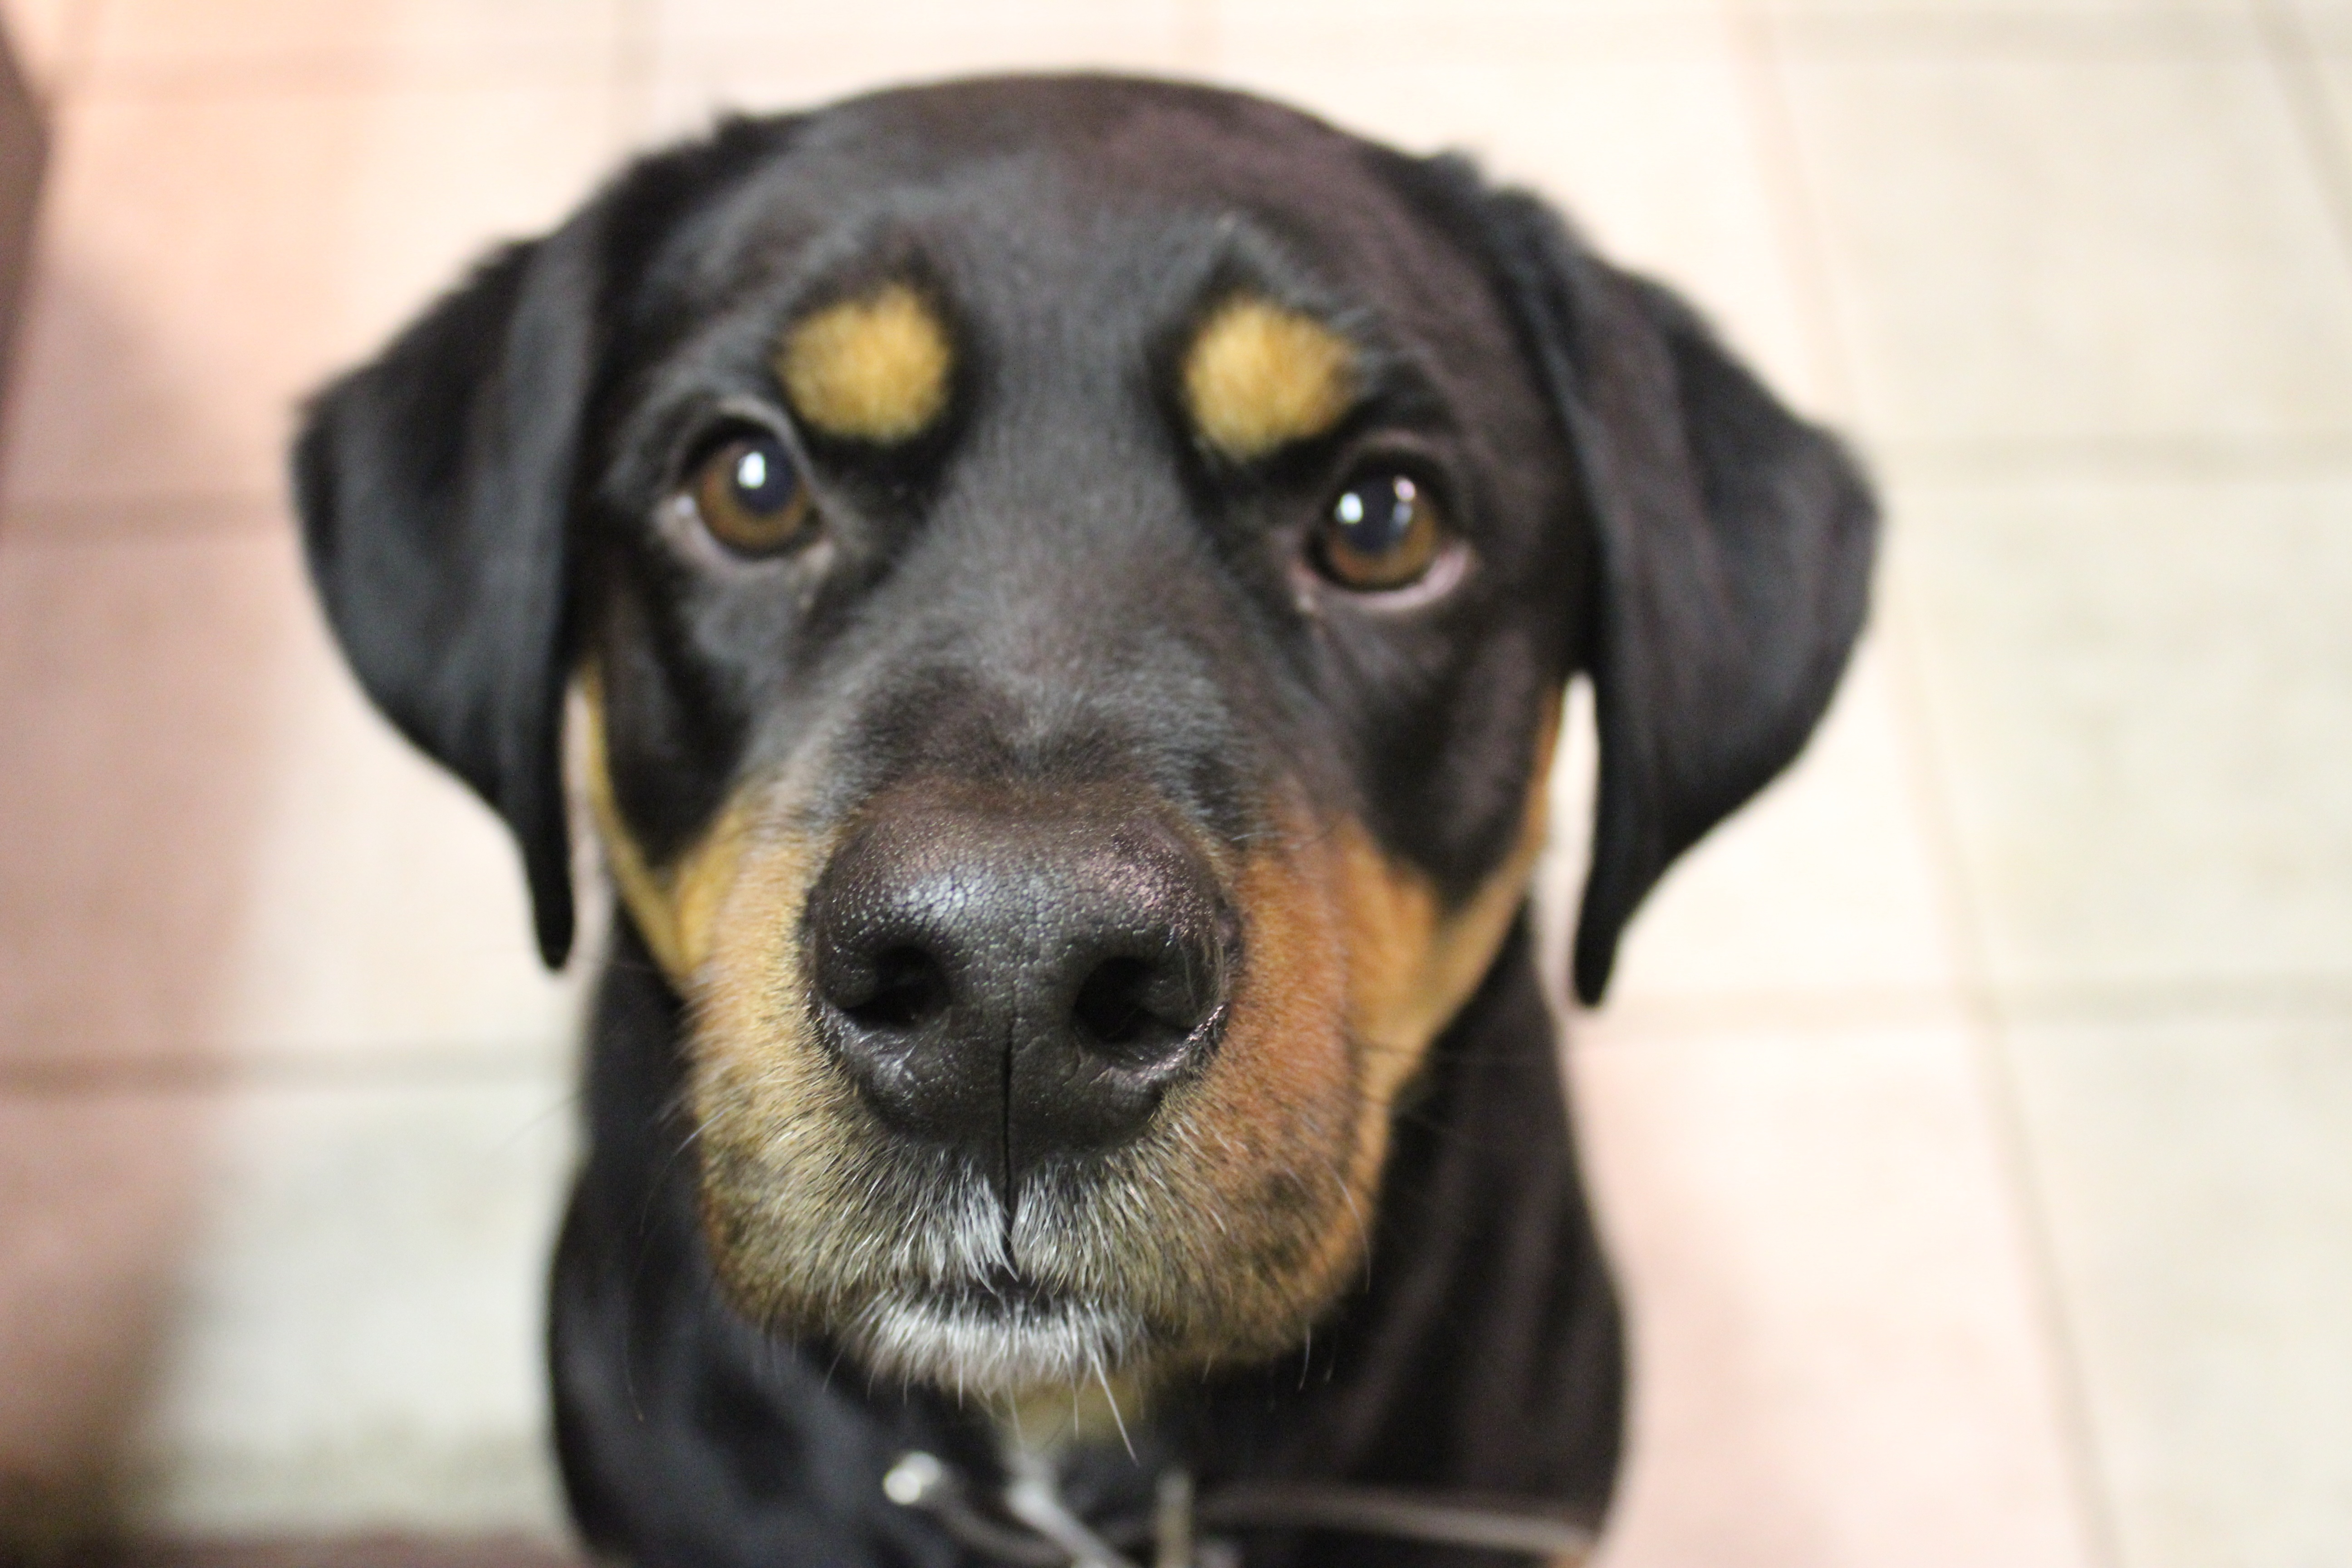
puppy, dog, canine, pet, mammal, animals, vertebrate, dog breed, rottweiler, dog like mammal, austrian black and tan hound, polish hunting dog, transylvanian hound